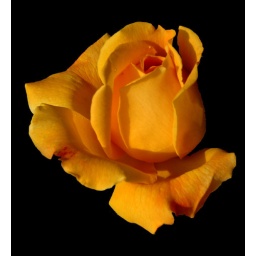
The rose has been isolated and set against a black background